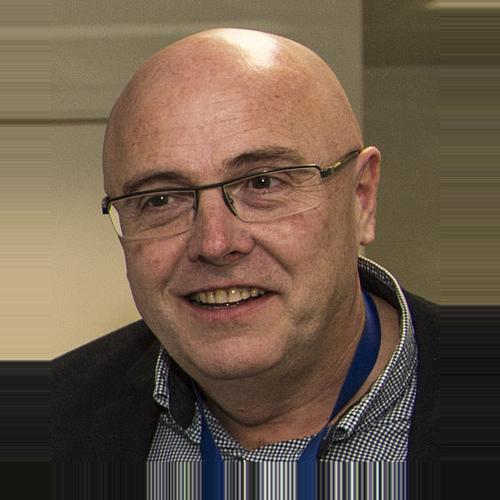
Age: 54